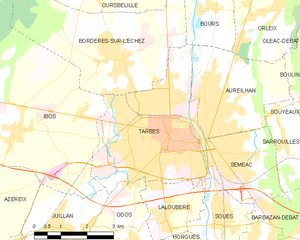
Carte des communes françaises
Tarbes est une commune du Sud-Ouest de la France, préfecture du département des Hautes-Pyrénées, en région Occitanie. Elle est située sur l'axe pyrénéen qui va de l'Atlantique à la Méditerranée, non loin de la frontière franco-espagnole.